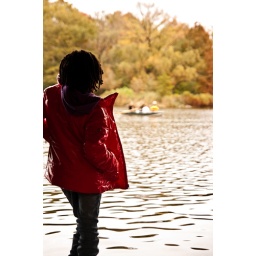
girl in a red coat